Parliament of the German-speaking Community

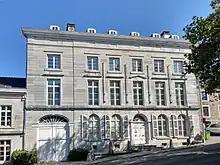
Old location of the Parliament (Kaperberg, Eupen)

Since October 1973 the German-speaking Community has had its own parliament, which was initially known as the Council of the German Cultural Community. In 1973, the members were not directly elected, but the distribution of seats was determined by the election results for the national Parliament. However, in March 1974, the first direct elections for the Council of the German Cultural Community took place. The name of the parliament was changed to Council of the German-speaking Community in 1984, and to Parliament of the German-speaking Community in 2004.